Juan José Camero

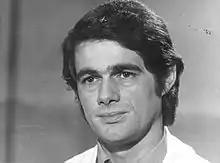
Juan José Camero,1977

Juan José Camero (born September 15, 1943) is an Argentine film, television, and theatre actor.